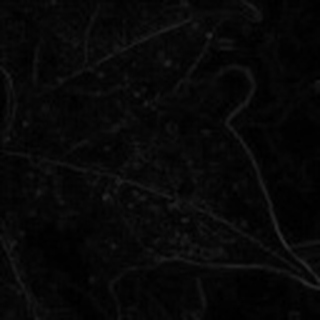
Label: cotton_aphids